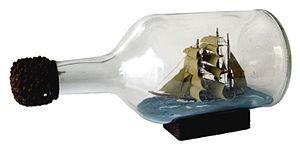
Un bateau en bouteille est une représentation miniature de navire enfermée dans une bouteille de verre, servant d'objet de décoration. Ils sont souvent vus chez les brocanteurs et antiquaires.